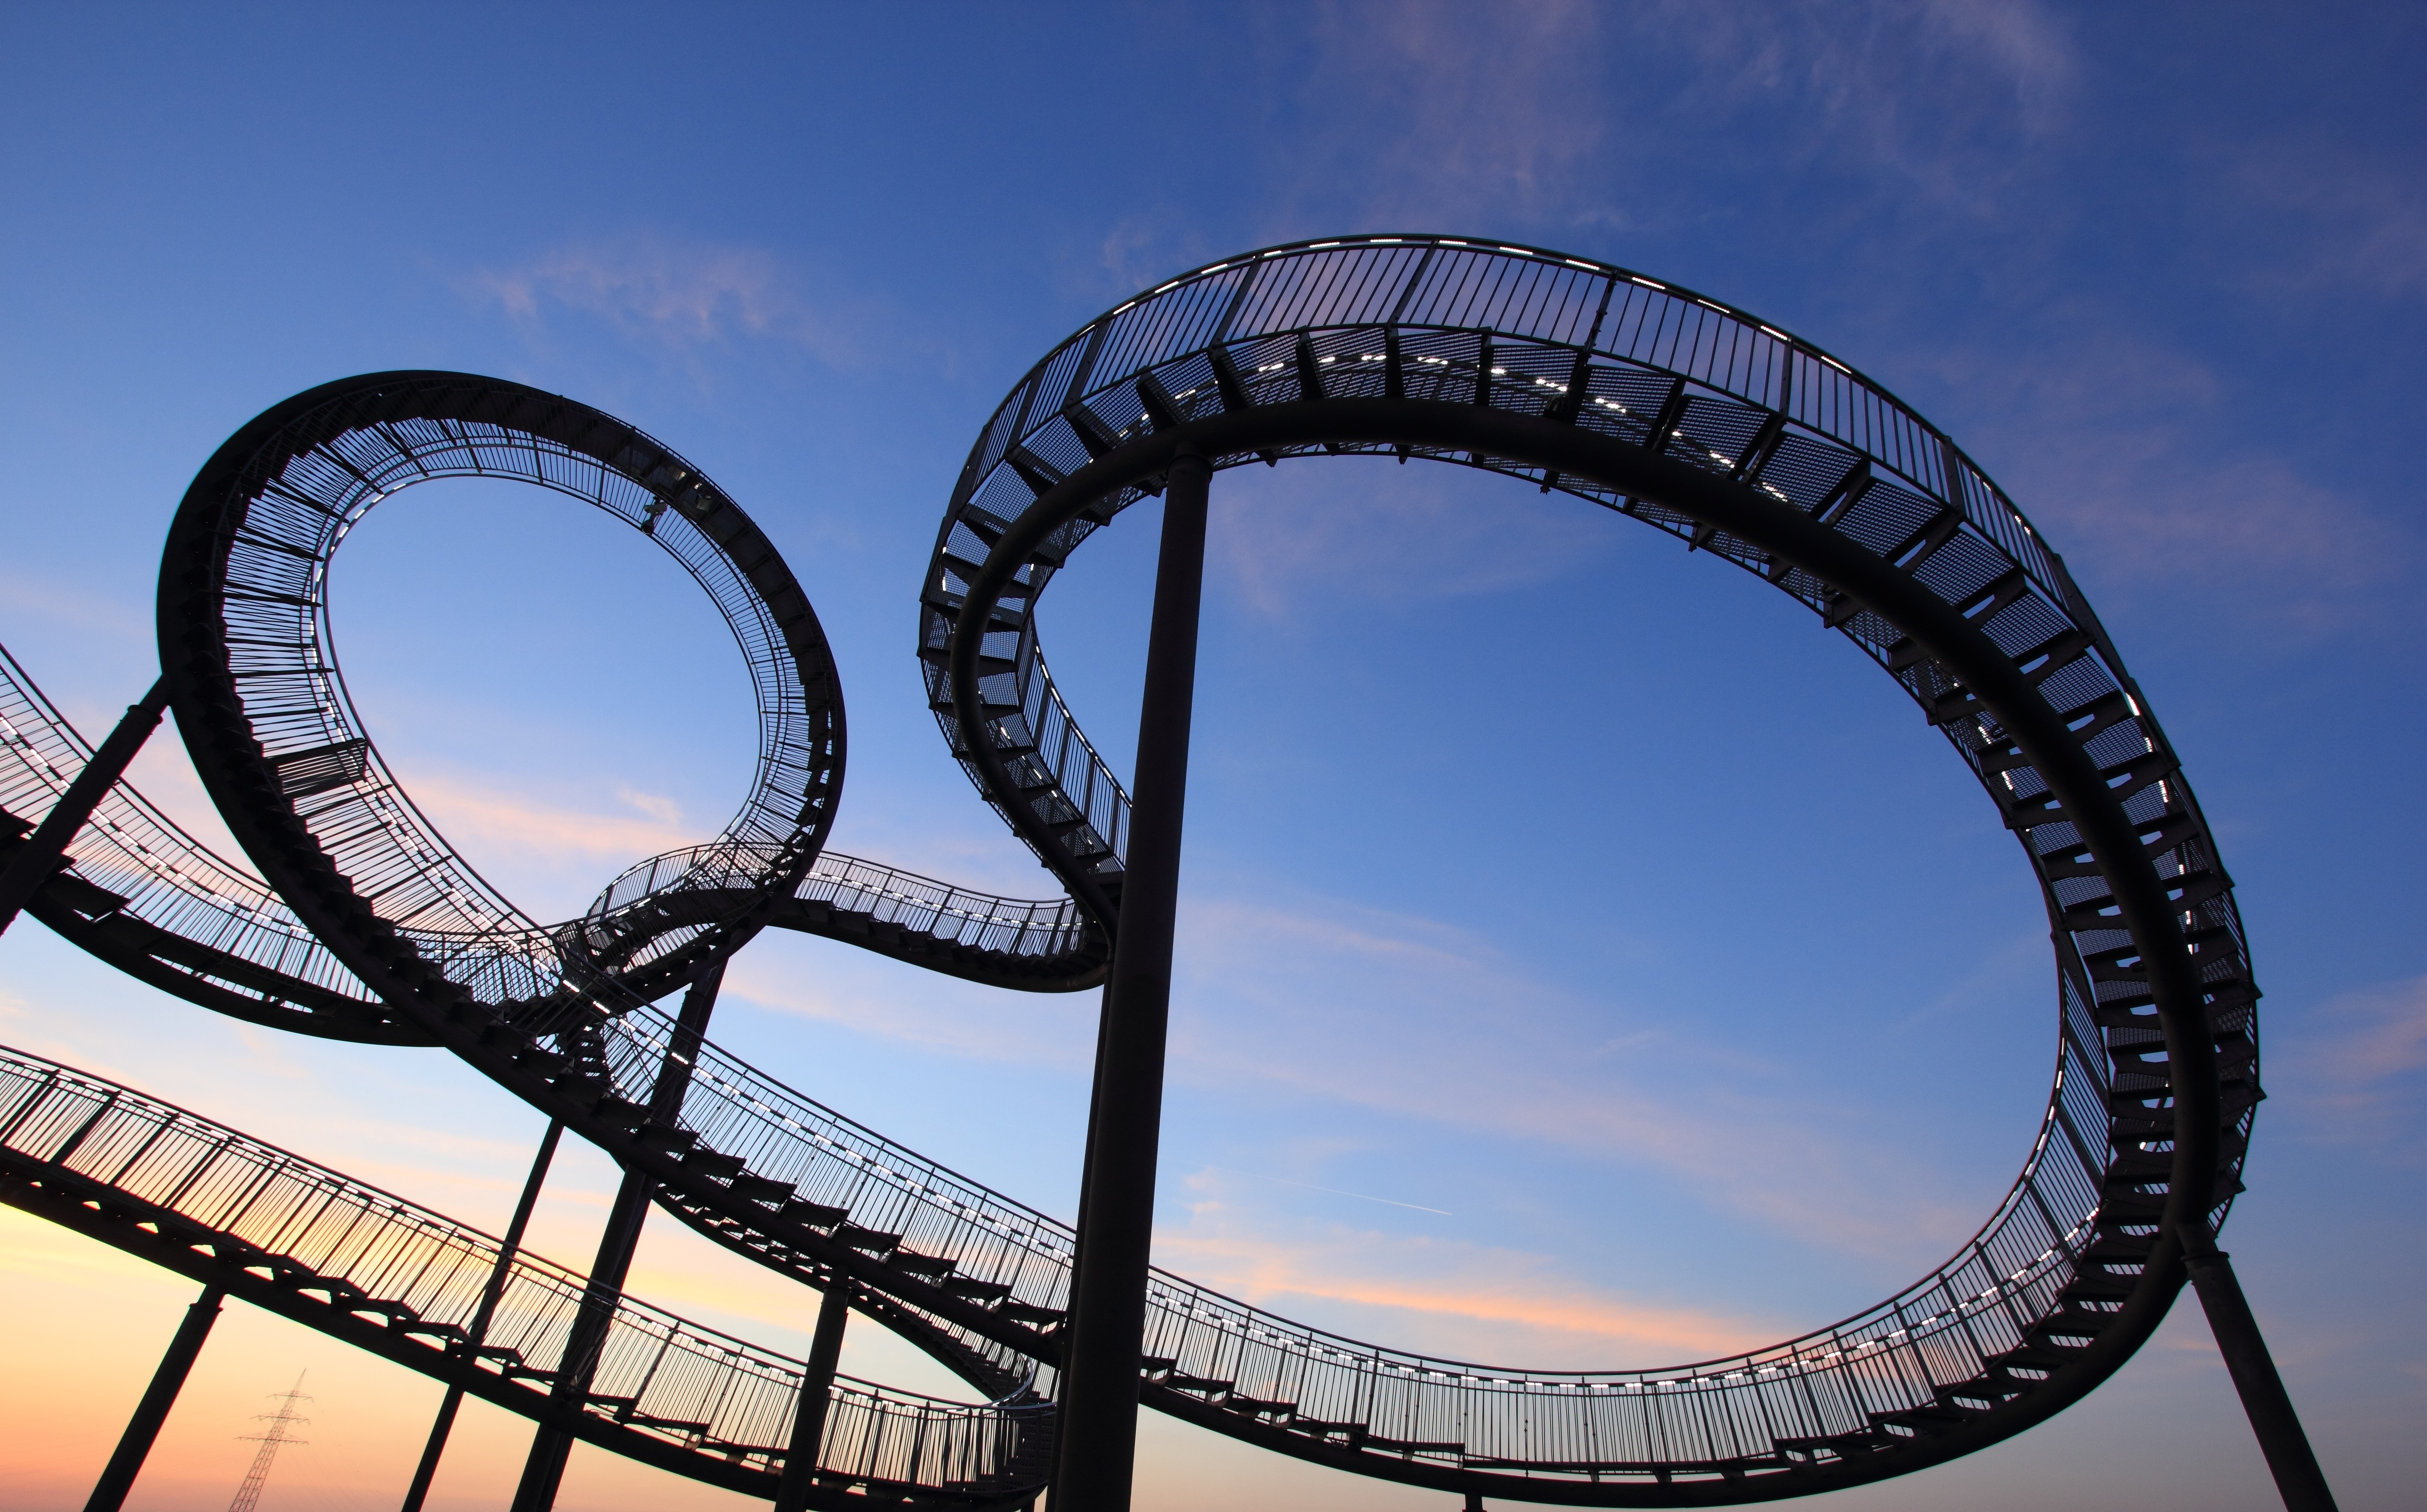
sky, wheel, recreation, ferris wheel, amusement park, park, turtle, roller coaster, circle, sculpture, art, tiger, germany, culture, tourist attraction, duisburg, amusement ride, outdoor recreation, nonbuilding structure